Metritis

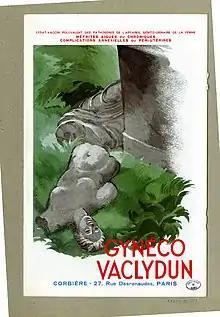
Early 20th-century French advertisement for an anti-metritis vaccine

Metritis is inflammation of the wall of the uterus, whereas endometritis is inflammation of the functional lining of the uterus, called the endometrium. The term pelvic inflammatory disease (PID) is often used for metritis.